Glorious First of June

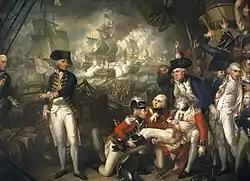
"Lord Howe on the deck of HMS "Queen Charlotte" 1 June 1794", painted by Mather Brown.

The conflict between "Queen Charlotte" and "Montagne" was oddly one-sided, the French flagship failing to make use of her lower-deck guns and consequently suffering extensive damage and casualties. "Queen Charlotte" in her turn was damaged by fire from nearby ships and was therefore unable to follow when "Montagne" set her remaining sails and slipped to the north to create a new focal point for the survivors of the French fleet. "Queen Charlotte" also took fire during the engagement from , under Thomas Mackenzie, which had failed to close with the enemy and instead fired at random into the smoke bank surrounding the flagship. Captain Sir Andrew Snape Douglas was seriously wounded by this fire. Following "Montagne"'s escape, "Queen Charlotte" engaged "Jacobin" and "Républicain" as they passed, and was successful in forcing the surrender of "Juste". To the east of "Queen Charlotte", "Brunswick" and "Vengeur du Peuple" continued their bitter combat, locked together and firing main broadsides from point blank range. Captain Harvey of "Brunswick" was mortally wounded early in this action by langrage fire from "Vengeur", but refused to quit the deck, ordering more fire into his opponent. "Brunswick" also managed to drive "Achille" off from her far side when the French ship attempted to intervene. "Achille", already damaged, was totally dismasted in the exchange and briefly surrendered, although her crew rescinded this when it became clear "Brunswick" was in no position to take possession. With her colours rehoisted, "Achille" then made what sail she could in an attempt to join Villaret to the north. It was not until 12:45 that the shattered "Vengeur" and "Brunswick" pulled apart, both largely dismasted and very battered. "Brunswick" was only able to return to the British side of the line after being supported by "Ramillies", while "Vengeur" was unable to move at all. "Ramillies" took "Vengeur"s surrender after a brief cannonade but was unable to board her and instead pursued the fleeing "Achille", which soon surrendered as well.